Transylvanian peasant revolt

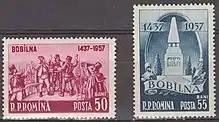
Pair of commemorative stamps issued by the Romanian People's Republic in 1957

The delegates of the three Estates of Transylvania, noblemen (including the ennobled Saxons and Vlachs), Székelys, and Saxons, assembled at Torda on 2 February 1438. They confirmed their "brotherly union" against the rebellious peasants and the Ottoman marauders. Nine leaders of the revolt were executed at the assembly. Other defenders of Kolozsvár were mutilated. Taking advantage of the victory, the leaders of the noblemen also made attempts to harm their personal enemies. For instance, the voivode who wanted to seize some properties of the Báthorys accused them of having cooperated with the rebels. In retaliation for its support of the rebels, Kolozsvár was deprived of its municipal rights on 15 November. However, the burghers attained the restoration of their liberties with the support of John Hunyadi on 21 September 1444.